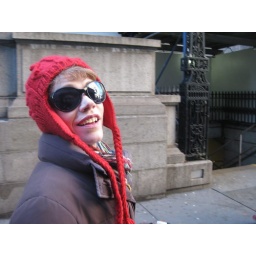
Alice in happening red hat and cool shades